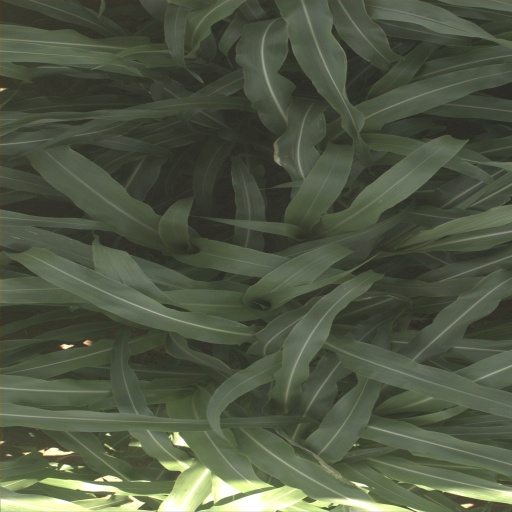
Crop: sorghum